The Boys of Ghost Town

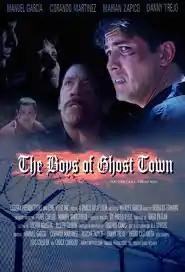
Theatrical release poster

The Boys of Ghost Town is a 2009 American drama film directed and produced by Pablo Véliz and written by Rosalio Martinez and Manuel Garcia. It stars Danny Trejo, Marian Zapico, and Garcia. The film follows Danny Ortega's release from prison, struggles with joining civilization, love, friendship, revenge, and his eventual rise to becoming a drug lord himself.